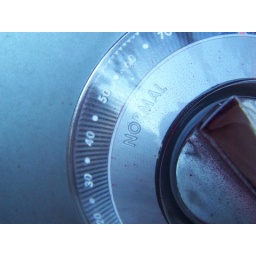
This is from a washing machine that was left in the back yard of an abandonded house in my neighborhood.